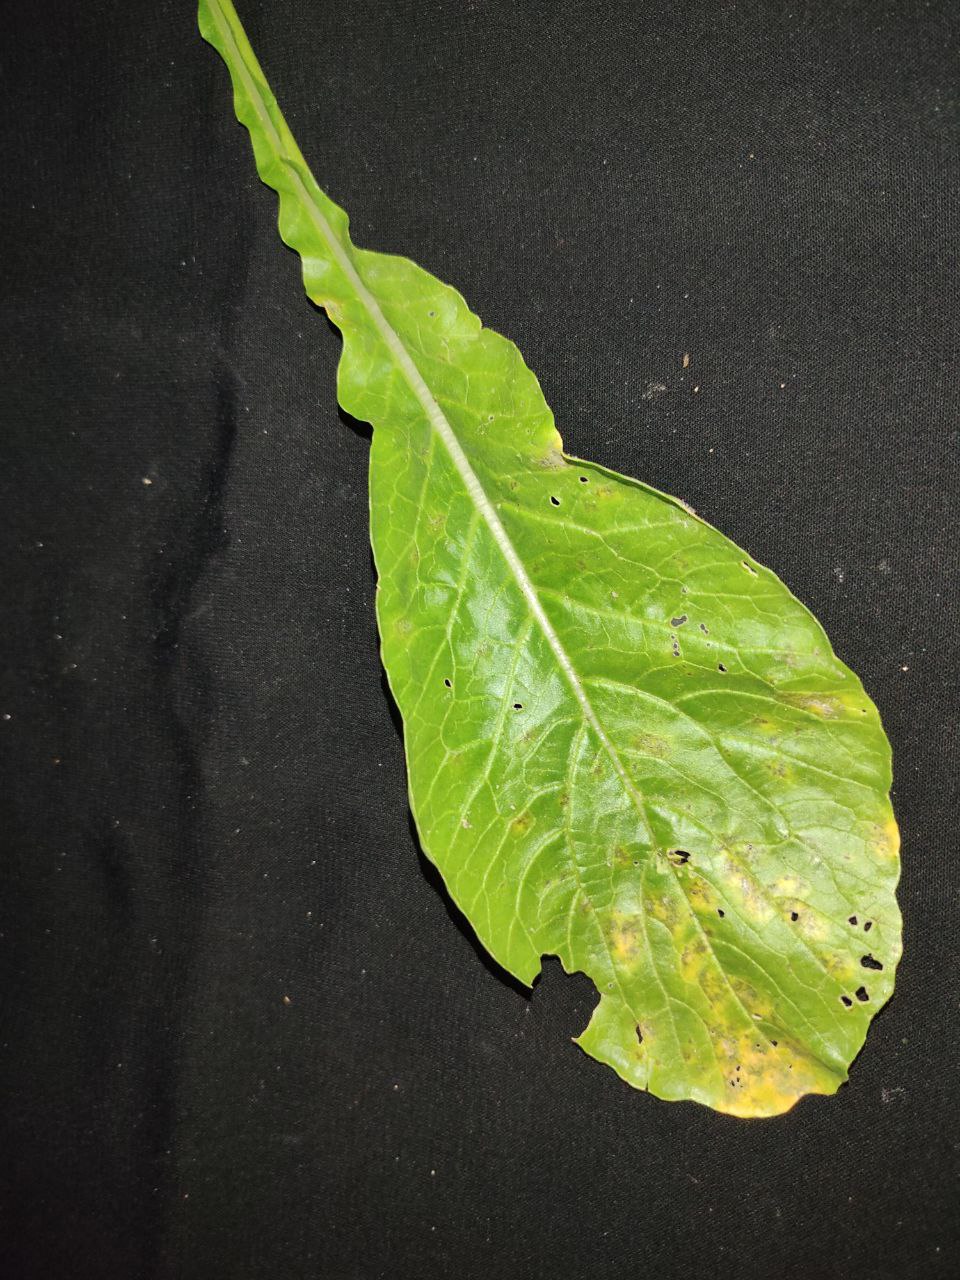
Label: Downey mildew